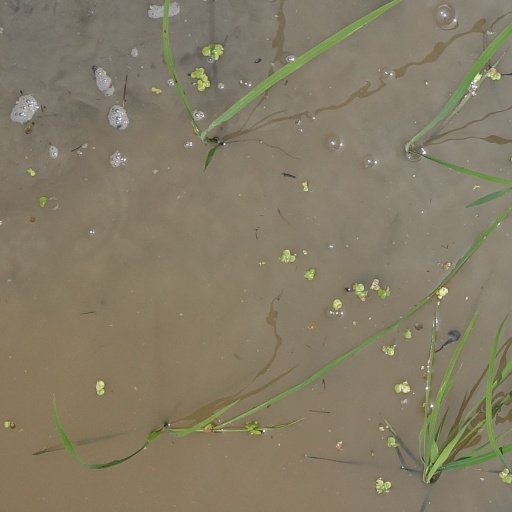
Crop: rice